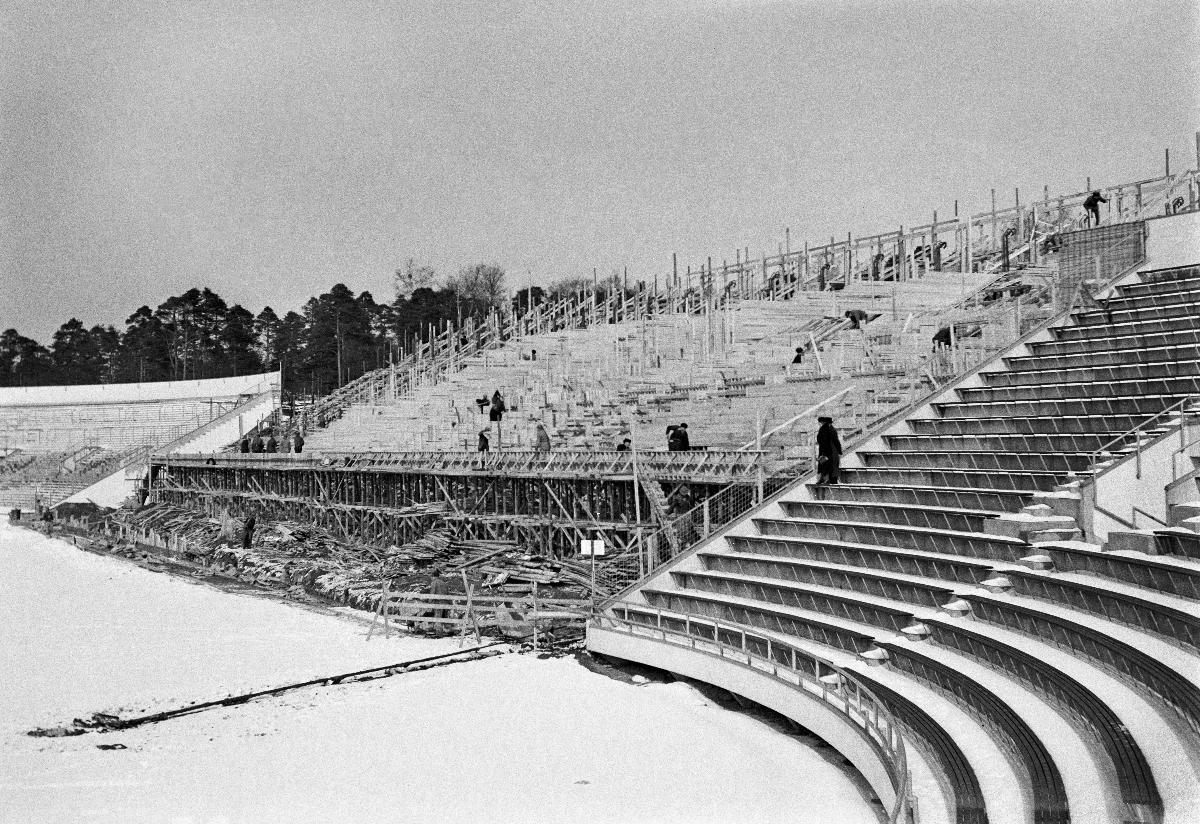
Helsingin Olympiastadionin laajennus
Utvidgningen av Helsingfors Olympiastadion; The expansion of Helsinki Olympic Stadium
sisällön kuvaus: Helsingin olympialaiset 1940. Helsingin Olympiastadionin katsomon rakennustyömaa 1939. content description: Helsinki Olympic Games 1940. The construction of Helsinki Olympic Stadium stands 1939. innehållsbeskrivning: Helsingfors olympiska spel 1940. Helsingfors Olympiastadions läktarbygge 1939.
Kuvaaja: Sundström, Hugo, kuvaaja
Vuosi: 1939
Paikka: Suomi, Uusimaa, Helsinki; Suomi
Aiheet: olympialaiset; kisapaikat; rakennustyömaat; arkkitehtuuri; rakennustyöt; katsomot; HBL; Olympics; building sites; architecture; olympics; olympic games; construction; olympic stadiums; olympic games venues; construction works; audience areas; olympiska spelen; byggplatser; arkitektur; olympiska spel; olympiader; byggnader; bygge; tävlingsplatser; olympiastadion; läktare; åskådarläktare; byggnadsarbeten